National Museum of Brazil

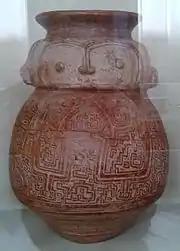
Marajoara culture. Anthropomorphic funerary urn, 400–1400 AD

The National Museum housed an important group of about 1,800 artifacts produced by the Indigenous peoples of the Americas during the Pre-Columbian era, as well as Andean mummies. Gathered throughout the 19th century, the collection was based on holdings of the Brazilian royal family, with several objects coming from the private collection of Emperor Pedro II. It was later enlarged through acquisitions, donations, exchanges, and excavations. By the end of the 19th century, the collection already had considerable prestige, being cited, on the occasion of opening the 1889 Anthropological Exposition, as one of the largest collections of South American archaeology.